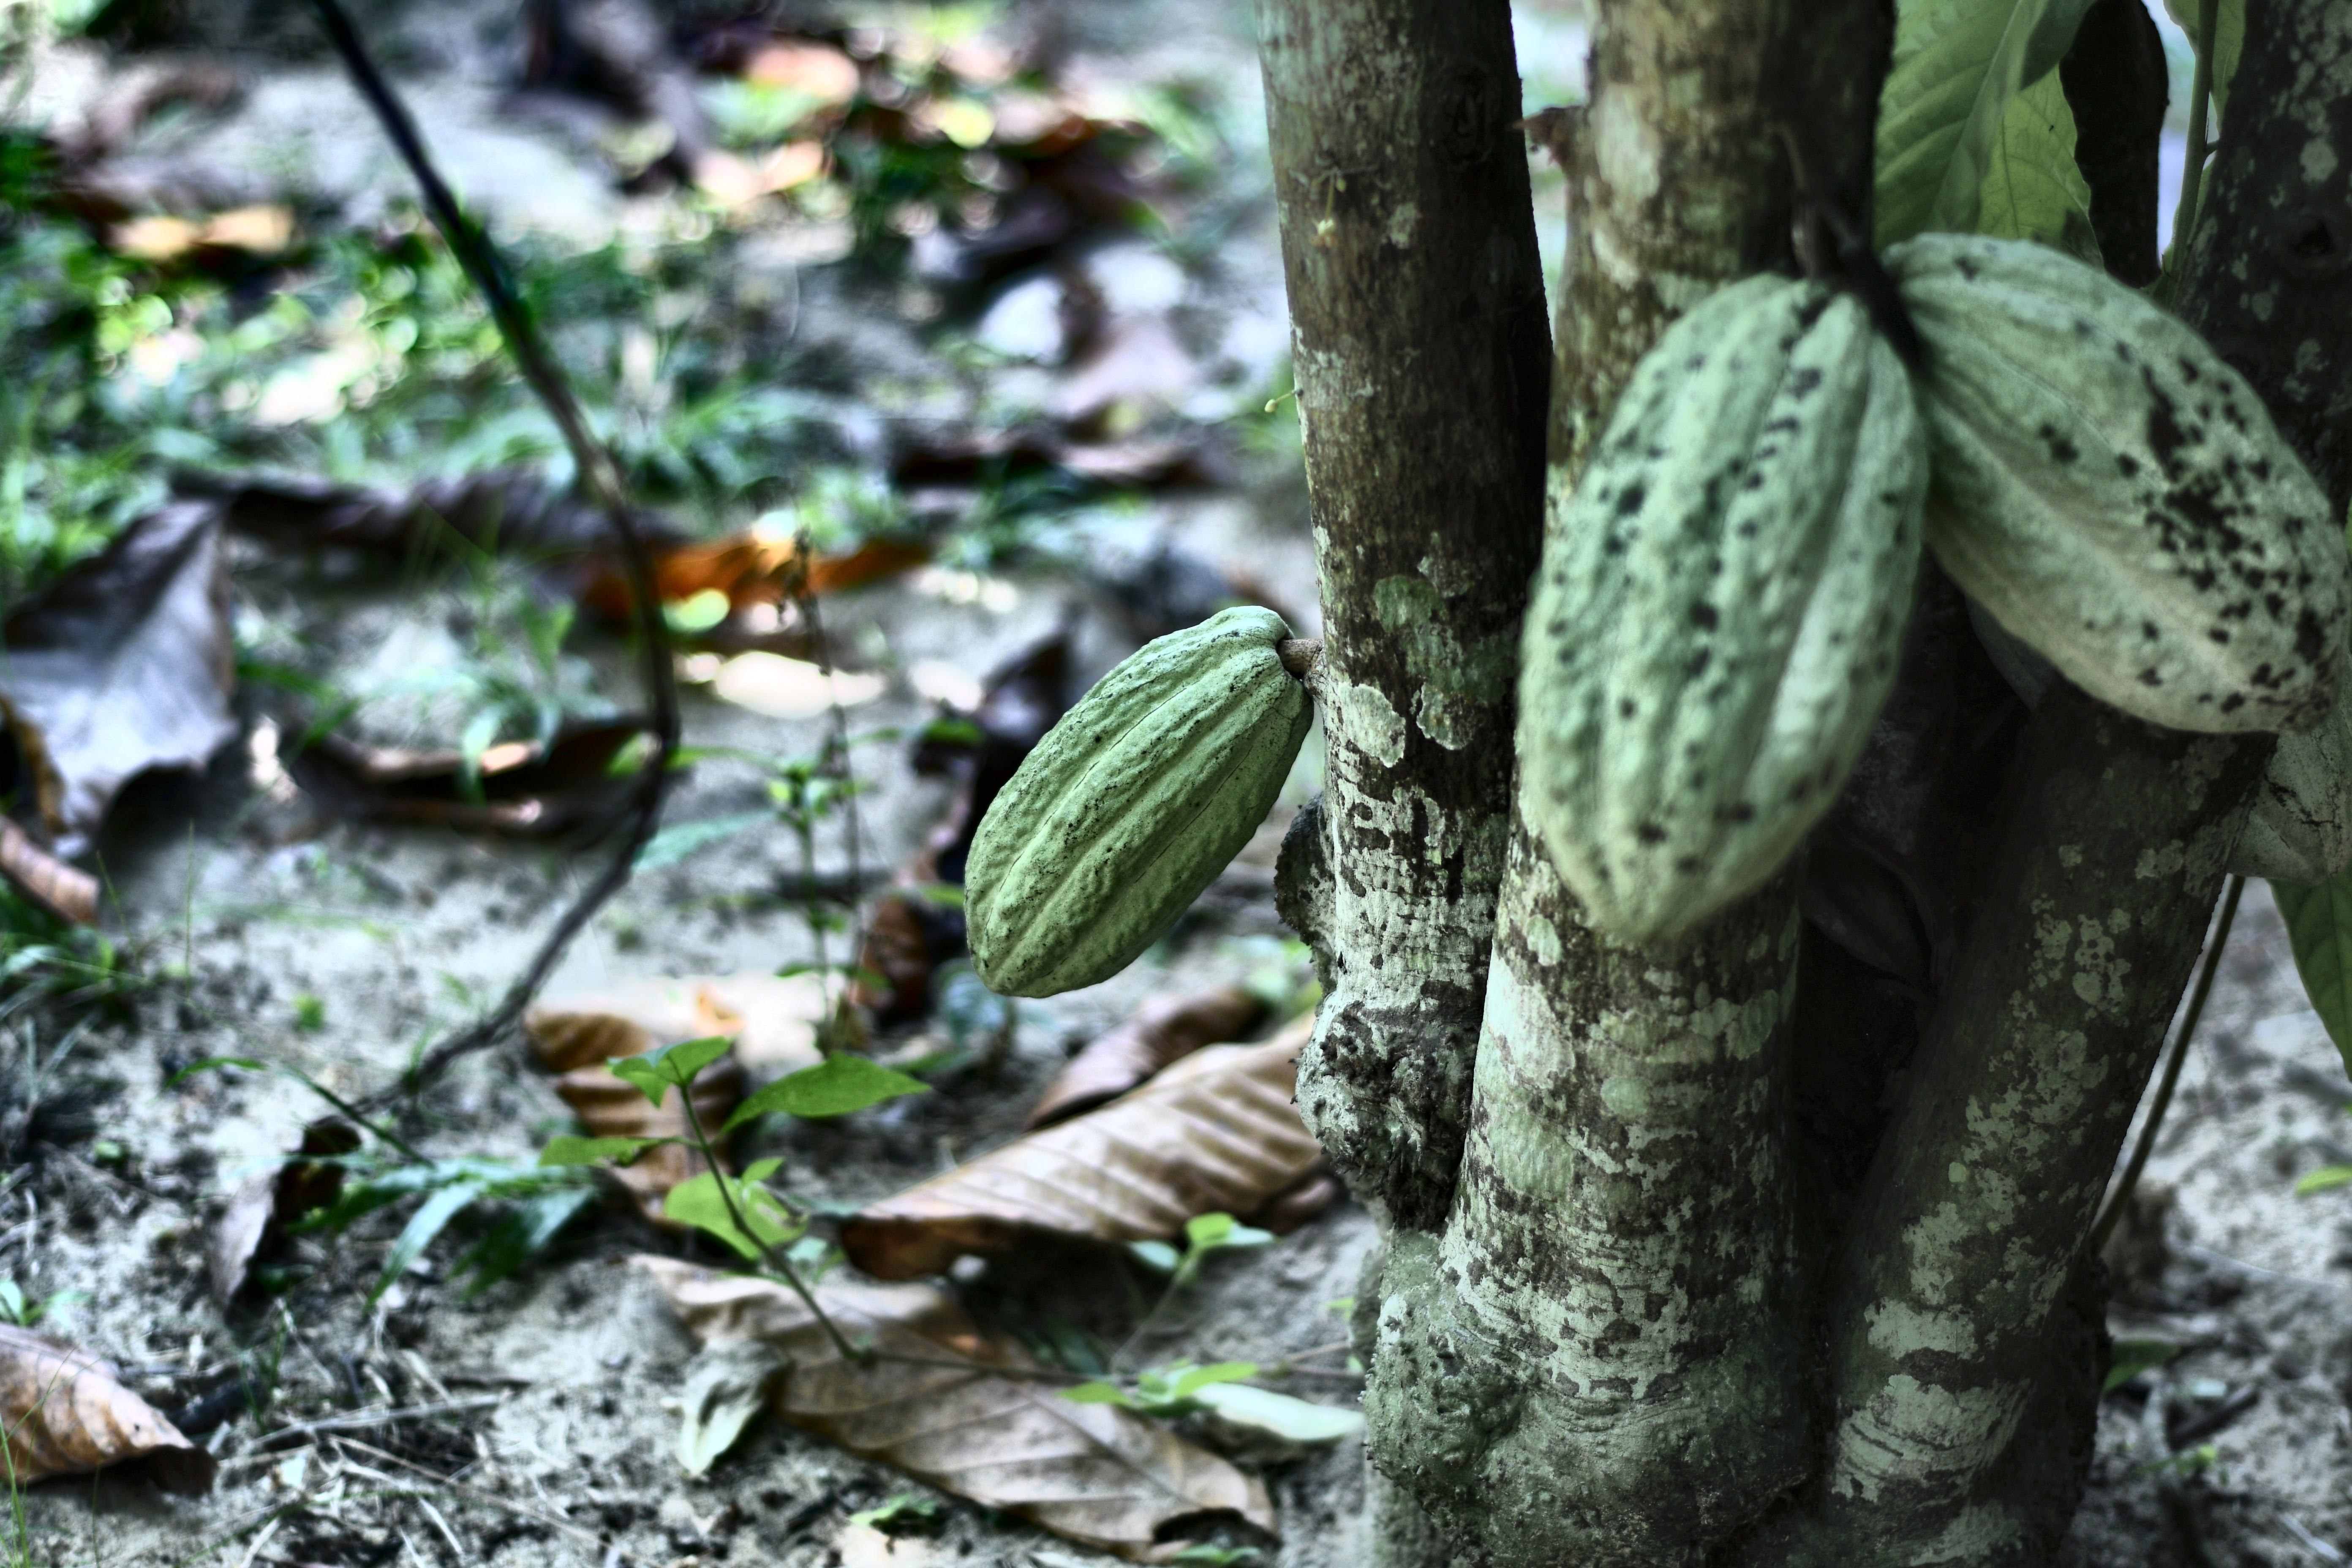
Maturity: unmature
Variety: Guiana